2000 World Series

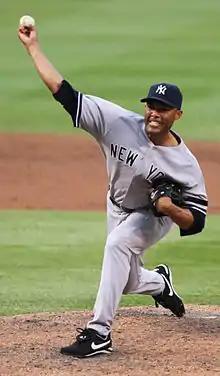
Mariano Rivera saved his second World Series game to clinch the Yankees' third straight World Series title.

The American national anthem was sung by Marc Anthony. Looking to clinch, the Yankees scored first on a Bernie Williams home run in the second inning. In the bottom half, however, with runners on second and third and two outs, Andy Pettitte's fielding error on Al Leiter's bunt attempt allowed the Mets to tie the score. Benny Agbayani's RBI single then put them up 2–1. In the top of the sixth inning, Derek Jeter homered to tie the game at 2–2.